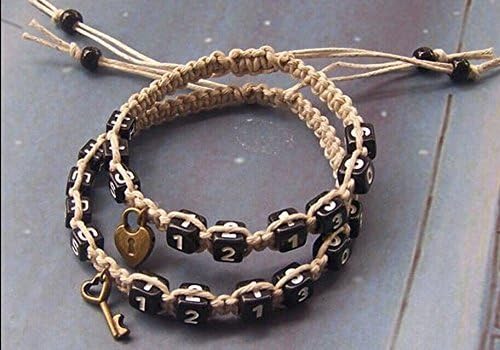
Couples Bracelet,Graduation Bracelet, His and Hers Lock and Key Bracelet, Anniversary Date Bracelet
Category: AMAZON FASHION
His and hers bracelet, lock and key bracelet, anniversary date bracelet ♥You can leave me a note about the number you want in the bracelet ♥ Chain Length: 20.3 cm (8 inches) for men, 17.8 cm (7 inches) for women. (adjustable, if you want to resize bracelet , pls contact me. ) ♥ Material: Alloy, wax cord,Nickel and Lead free ♥ Packing: All Come with Nice Package
Features: Customized:you can choose the date on the bracelet by yourself,such as11-12-30, the date you meet with your boyfriend or girlfriend, and just send me a message about that when you placed order | Color: I have multiple color of the rope for you to choose as follows：black,purple,teal,ivory,orange,hot pink,navy blue,gray,brown,blue,white, maroom. you can leave me note about the color you want. | Package Including:1 pair(including two bracelet in as the picture show) | Size:20.3 cm (8 inches) for men, 17.8 cm (7 inches) for women. Adjustable | materials:alloy, leather rope